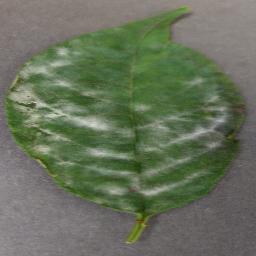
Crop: cherry
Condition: (including_sour)_powdery_mildew